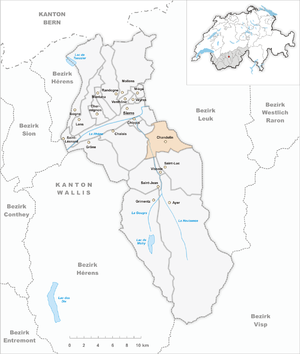
Chandolin est un village et une ancienne commune de Suisse, dans le canton du Valais. Elle forme une partie du domaine skiable de Saint-Luc/Chandolin.